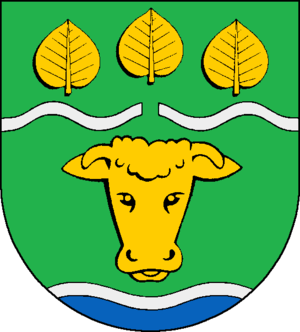
Vedbæk (Sydslesvig)
Coat of arms of Vedbæk (Sydslesvig)
Vedbæk eller Wittbek er en landsby og kommune i det nordlige Tyskland under Kreis Nordfriesland i delstaten Slesvig-Holsten. Byen ligger direkte ved Husum Mølleå i det sydvestlige Sydslesvig.